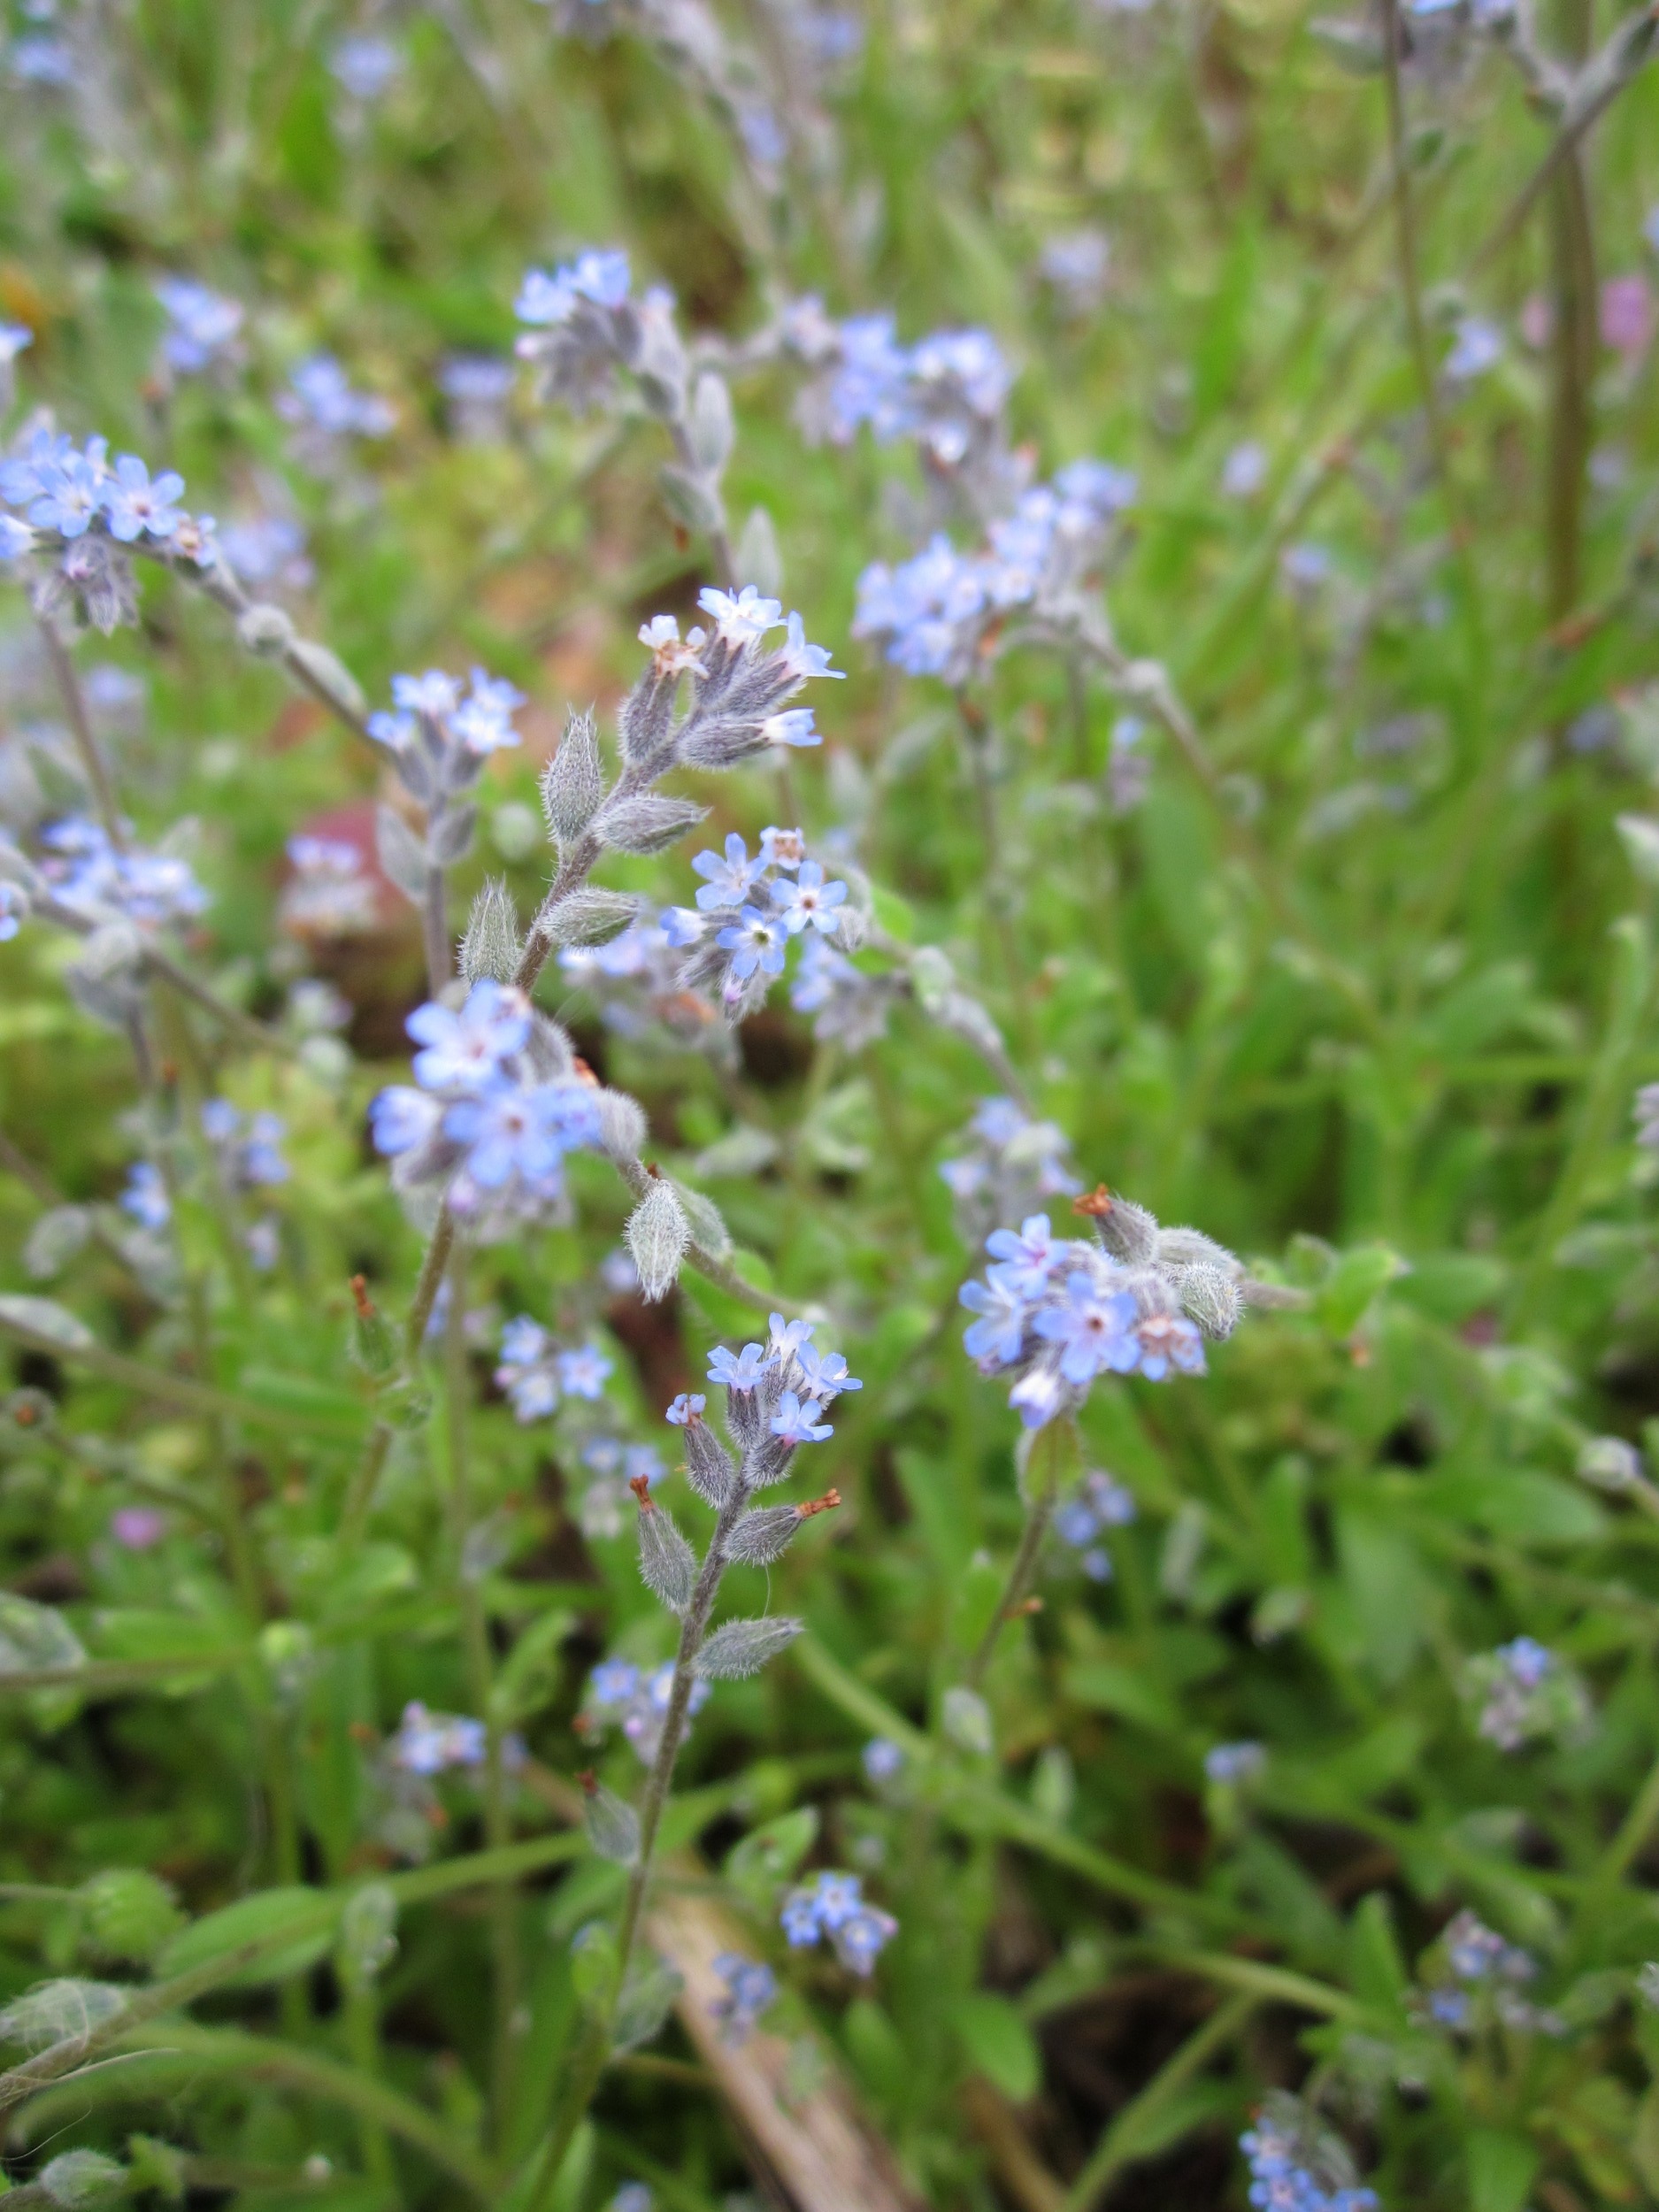
plant, meadow, flower, herb, botany, blooming, flora, lavender, wildflower, forget me not, species, flowering plant, myosotis arvensis, field forget me not, land plant, english lavender, breckland thyme, hyssopus, pennyroyal